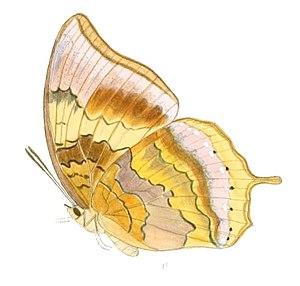
Charases psaphon est une espèce d'insectes lépidoptères appartenant à la famille des Nymphalidae, à la sous-famille des Charaxinae et au genre Charaxes.